Religion in India

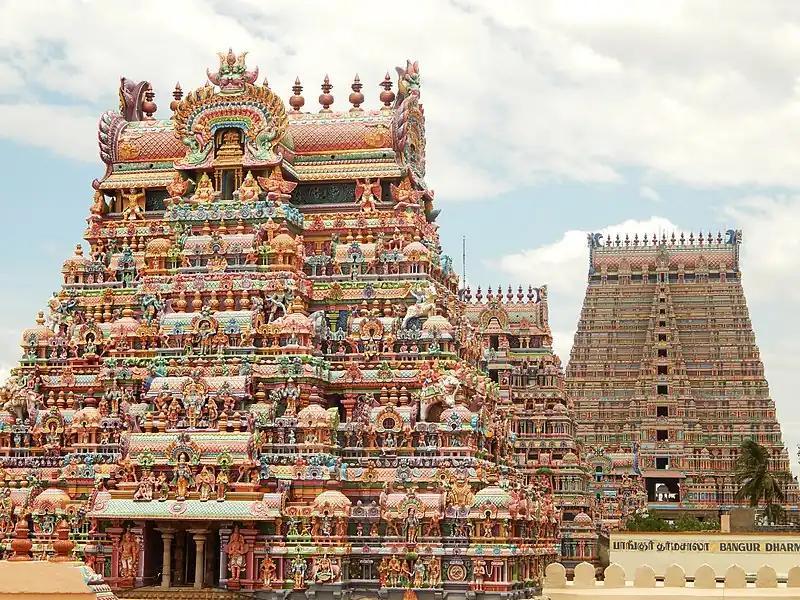
Ranganathaswamy Temple, Srirangam

Christianity was introduced to India by Thomas the Apostle (a direct disciple of Jesus Christ), who visited Muziris in Kerala in 52 CE and proselytised natives, who are known as Saint Thomas Christians (also known as Syrian Christians or "Nasrani") today. India's oldest church, the world's oldest existing church structure and built by Thomas the Apostle in 57 CE, called Thiruvithamcode Arappally or "Thomaiyar" or "Kovil" as named by the then Chera king Udayancheral, is located at Thiruvithancode in Kanyakumari (Cape Comorin) district of Tamil Nadu, it was declared an international St Thomas Pilgrim Centre. There is a general scholarly consensus that Christianity was rooted in India by the 6th century CE, including some communities who used Syriac liturgically. Christianity in India consists of various denominations such as the Assyrian Church, Catholicism, Protestantism, Oriental Orthodoxy and others.